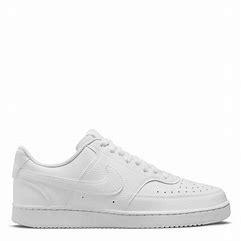
Brand: Nike
Model: Court Vision Next Nature